Don't Look at Me That Way

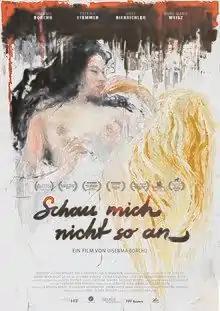
German movie poster

Don't Look at Me That Way (German original title: Schau mich nicht so an) is a 2015 German feature film directed by Uisenma Borchu, who also wrote the script and starred in the film. The film had its world premiere at the 33rd Filmfest München in the category "Neues Deutsches Kino" ("New German Cinema"). It is considered an overwhelming feature film that provocatively questions gender roles and is about an erotic power struggle between two young city women.